Navy of the Order of Saint John

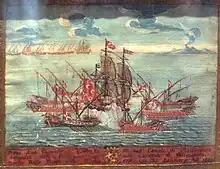
A painting showing Maltese galleys capturing an Ottoman vessel in the Malta Channel in 1652.

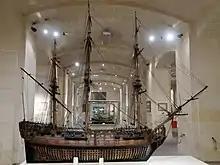
Model of a Maltese ship of the line at the Malta Maritime Museum

The Order lost Rhodes to the Ottoman Empire after a six-month long siege in 1522. After a couple of years of moving from place to place in Europe, Emperor Charles V offered the Order possession of the islands of Malta and Gozo, and the port of Tripoli. The Order arrived in Malta on 26 October 1530 on a number of ships, including the "San Giovanni", "Santa Croce", "San Filippo", and the flagship "Santa Anna".